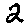
Label: 2